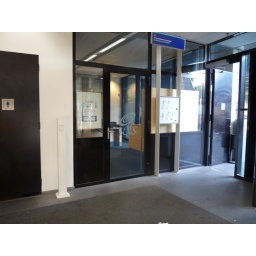
Help desk satellite office in library main lobby.  Wasn't integrated with library but was co-located.